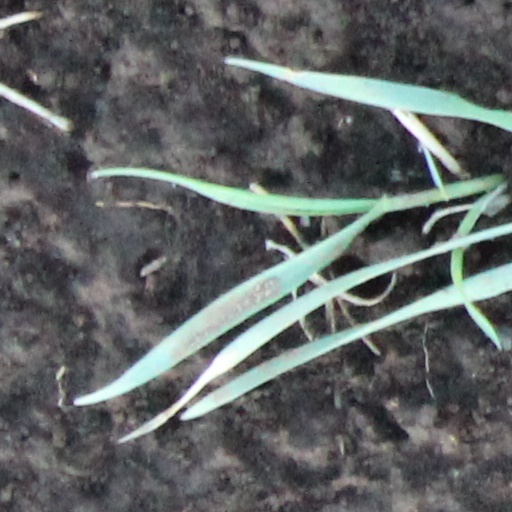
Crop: wheat